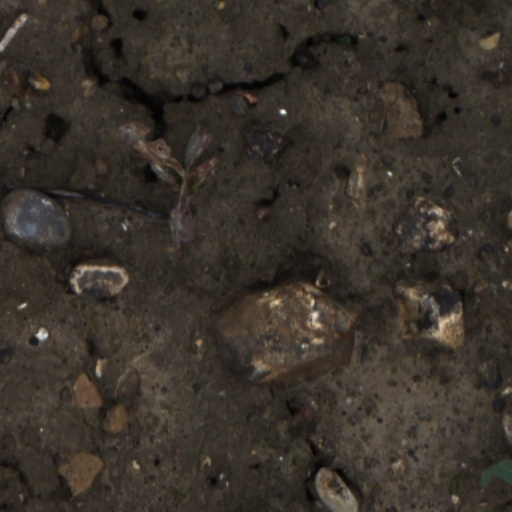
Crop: wheat